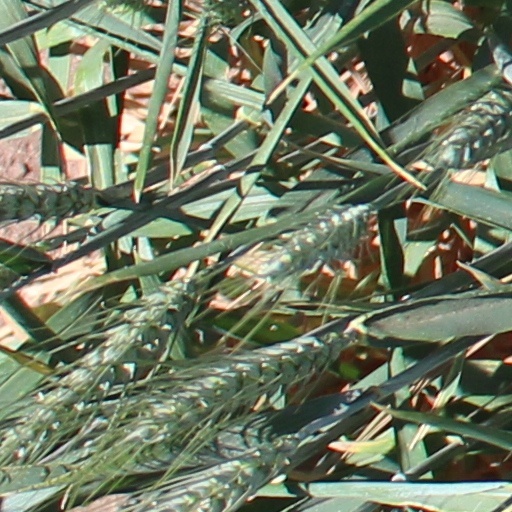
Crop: wheat